New York University Abu Dhabi

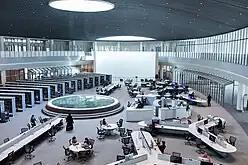
NYU Abu Dhabi's Library

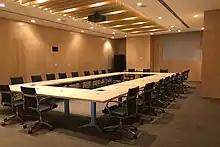
NYU Abu Dhabi's Classroom

Selected graduates of NYU Abu Dhabi will be offered special considerations to enroll at New York University's graduate professional schools and programs.